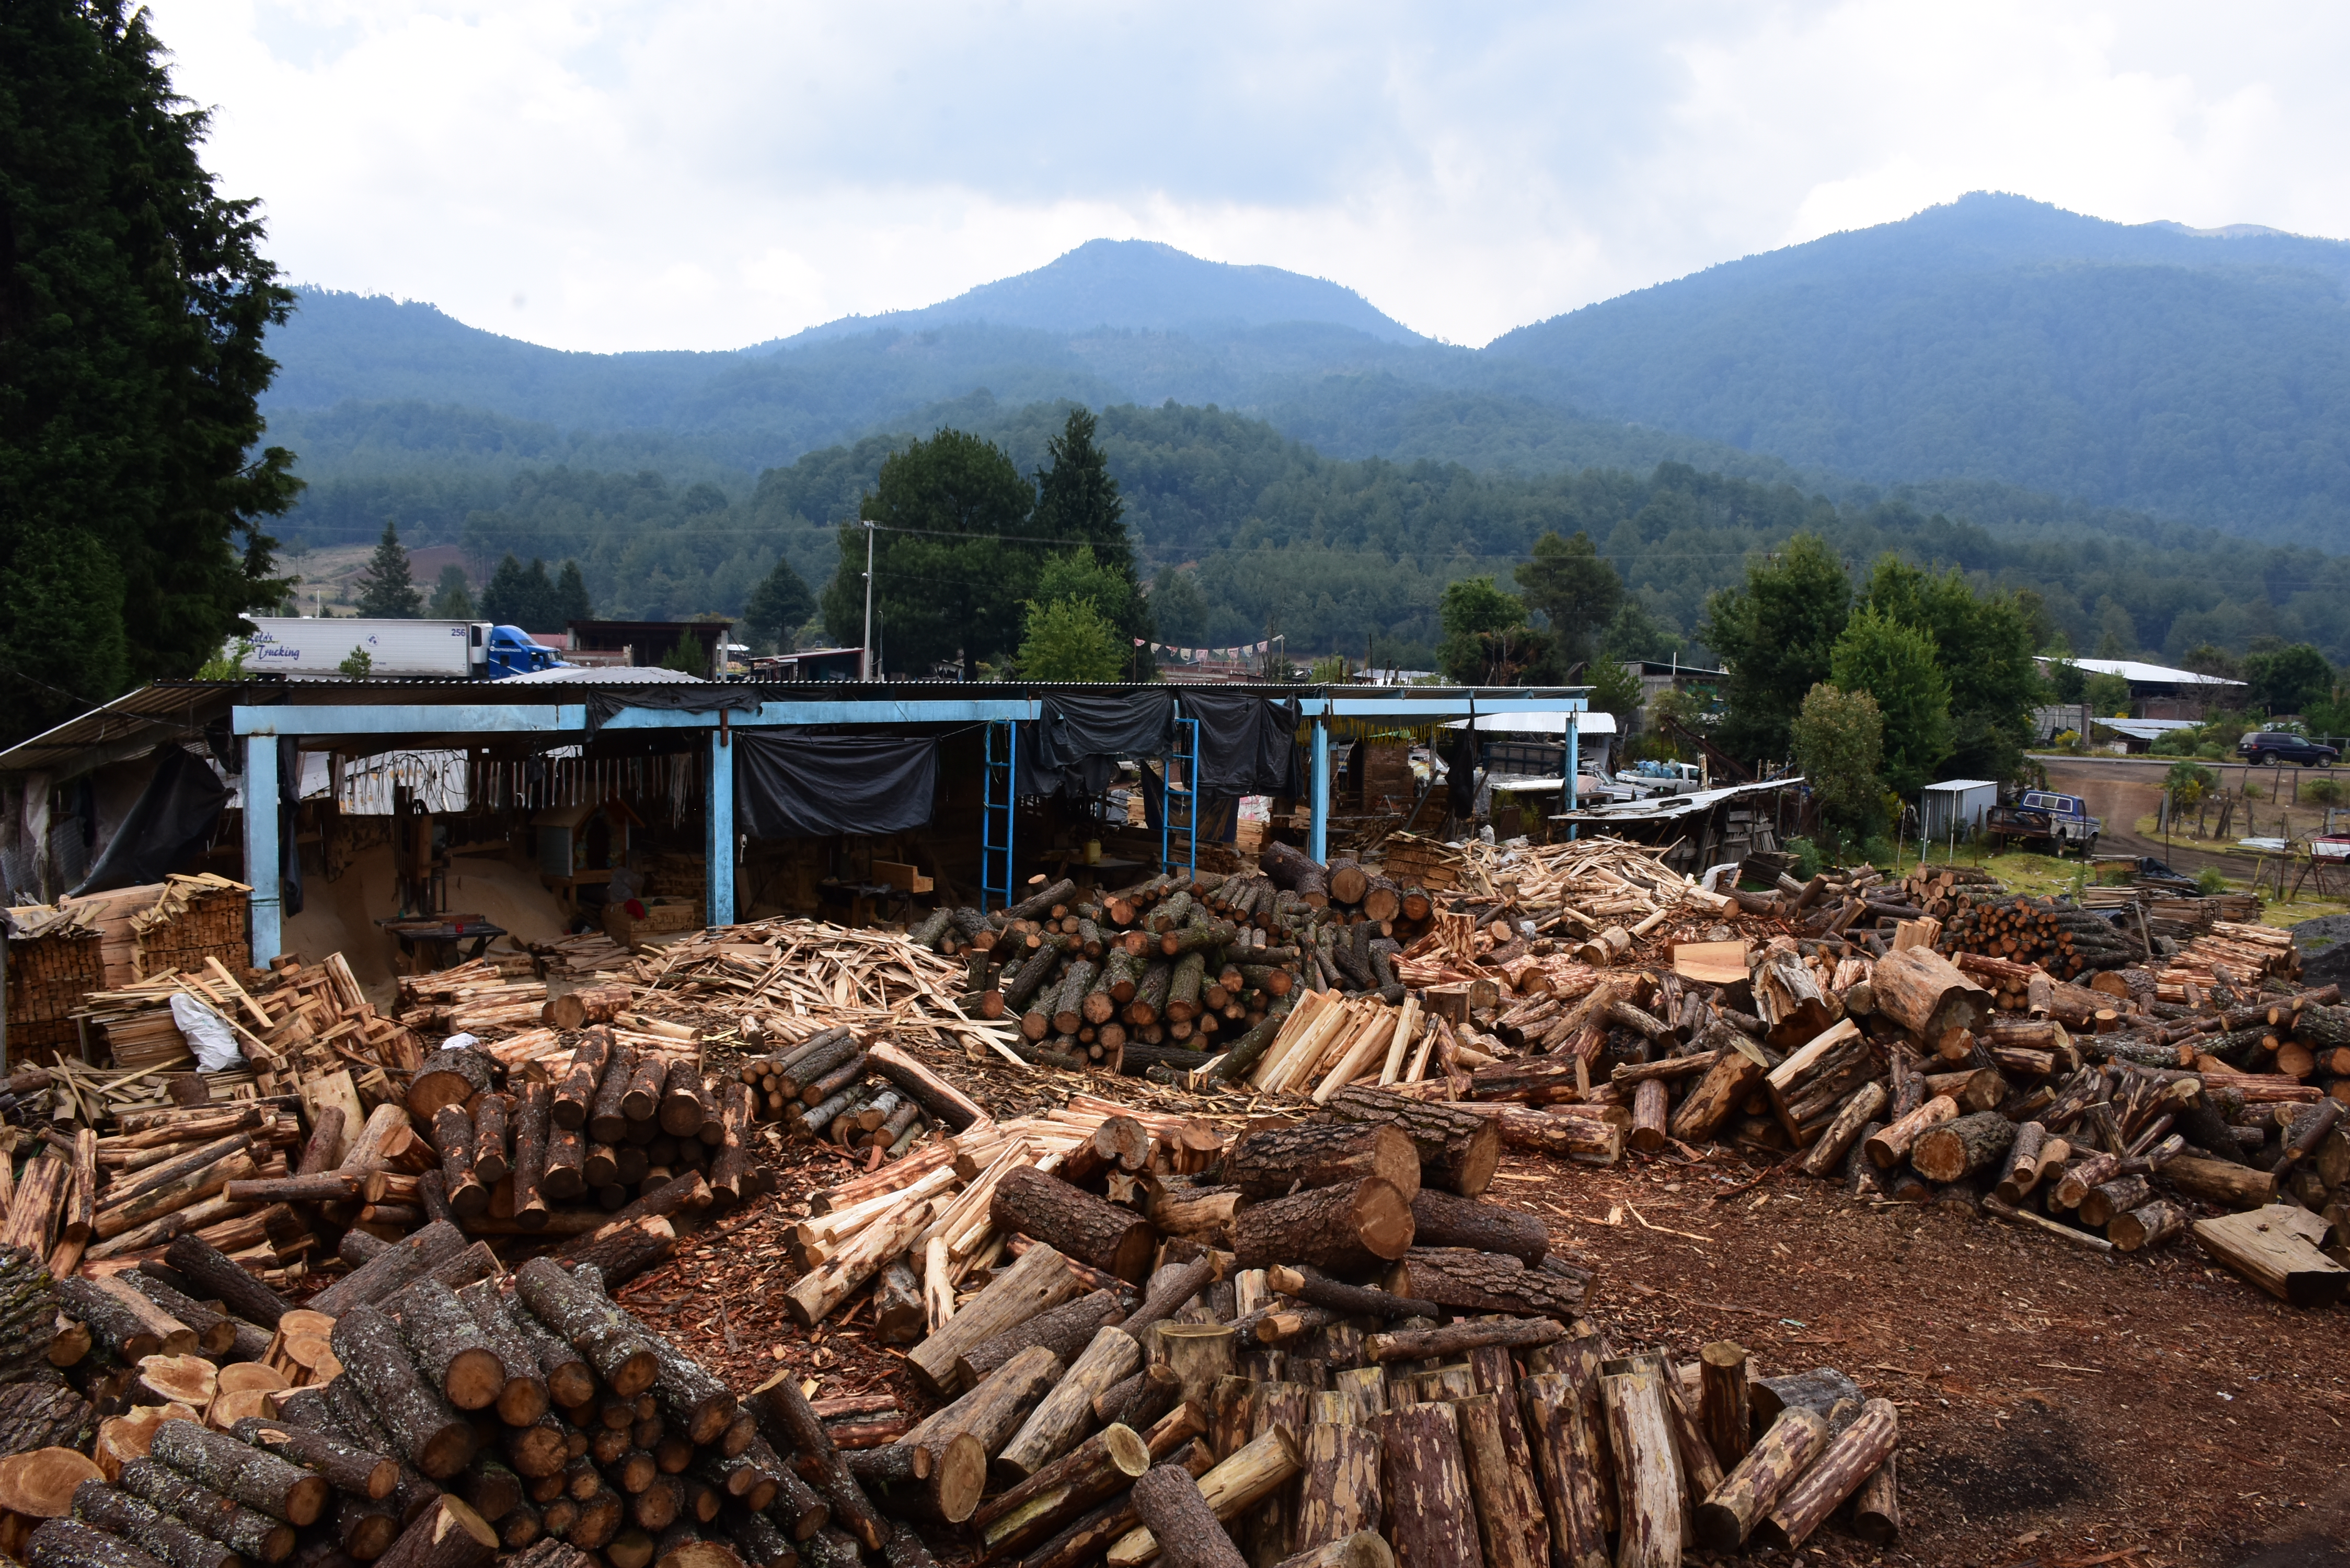
nature, geological phenomenon, wood, mountain, tree, disaster, rubble, scrap, waste